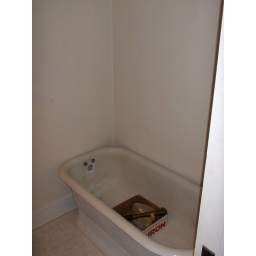
The only bathroom in the house